Thomas Jefferson

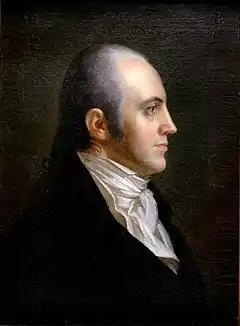
An 1802 portrait of Aaron Burr by John Vanderlyn

Jefferson refuted the contemporary notion that Indians were inferior and maintained that they were equal in body and mind to people of European descent, although he believed them to be inferior in terms of culture and technology. As governor of Virginia during the Revolutionary War, Jefferson recommended moving the Cherokee and Shawnee tribes, who had allied with the British, to west of the Mississippi River. But when he took office as president, he quickly took measures to avert another major conflict, as American and Indian societies were in collision and the British were inciting Indian tribes from Canada. In Georgia, he stipulated that the state would release its legal claims for lands to its west in exchange for military support in expelling the Cherokee from Georgia. This facilitated his policy of western expansion, to "advance compactly as we multiply".